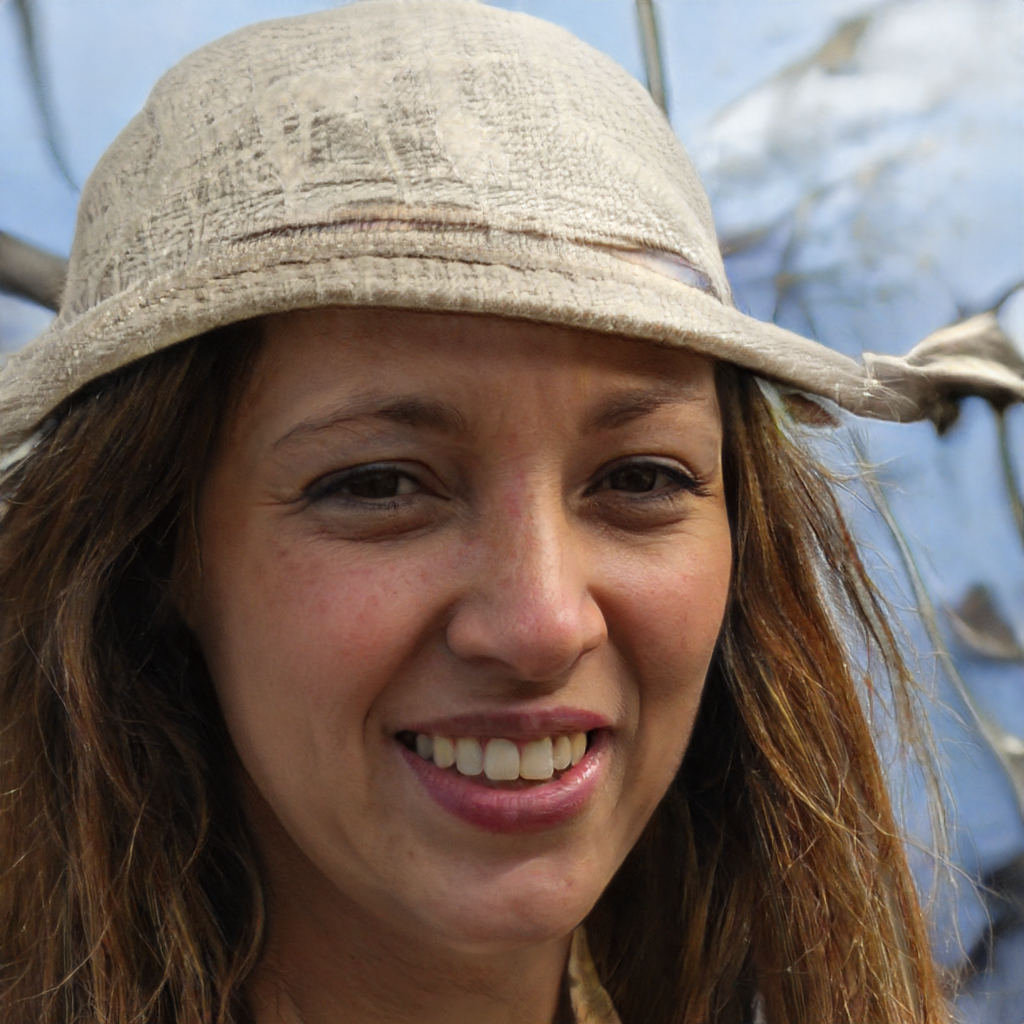
Gender: Female